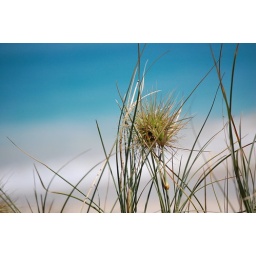
Some random plant near the beach